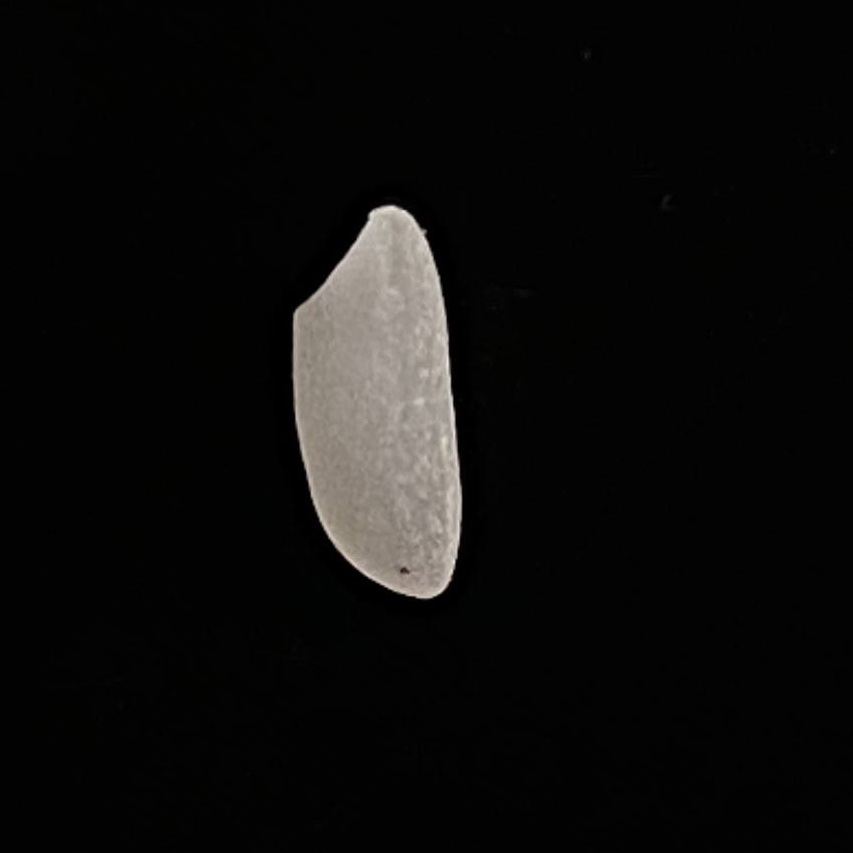
Rice variety: Katari_Polao